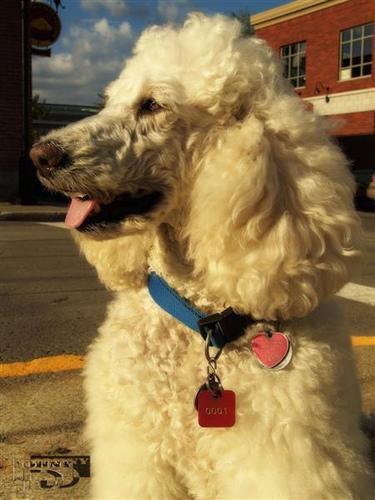
standard_poodle